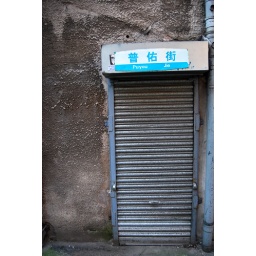
A Chinese road sign in Manchester, England